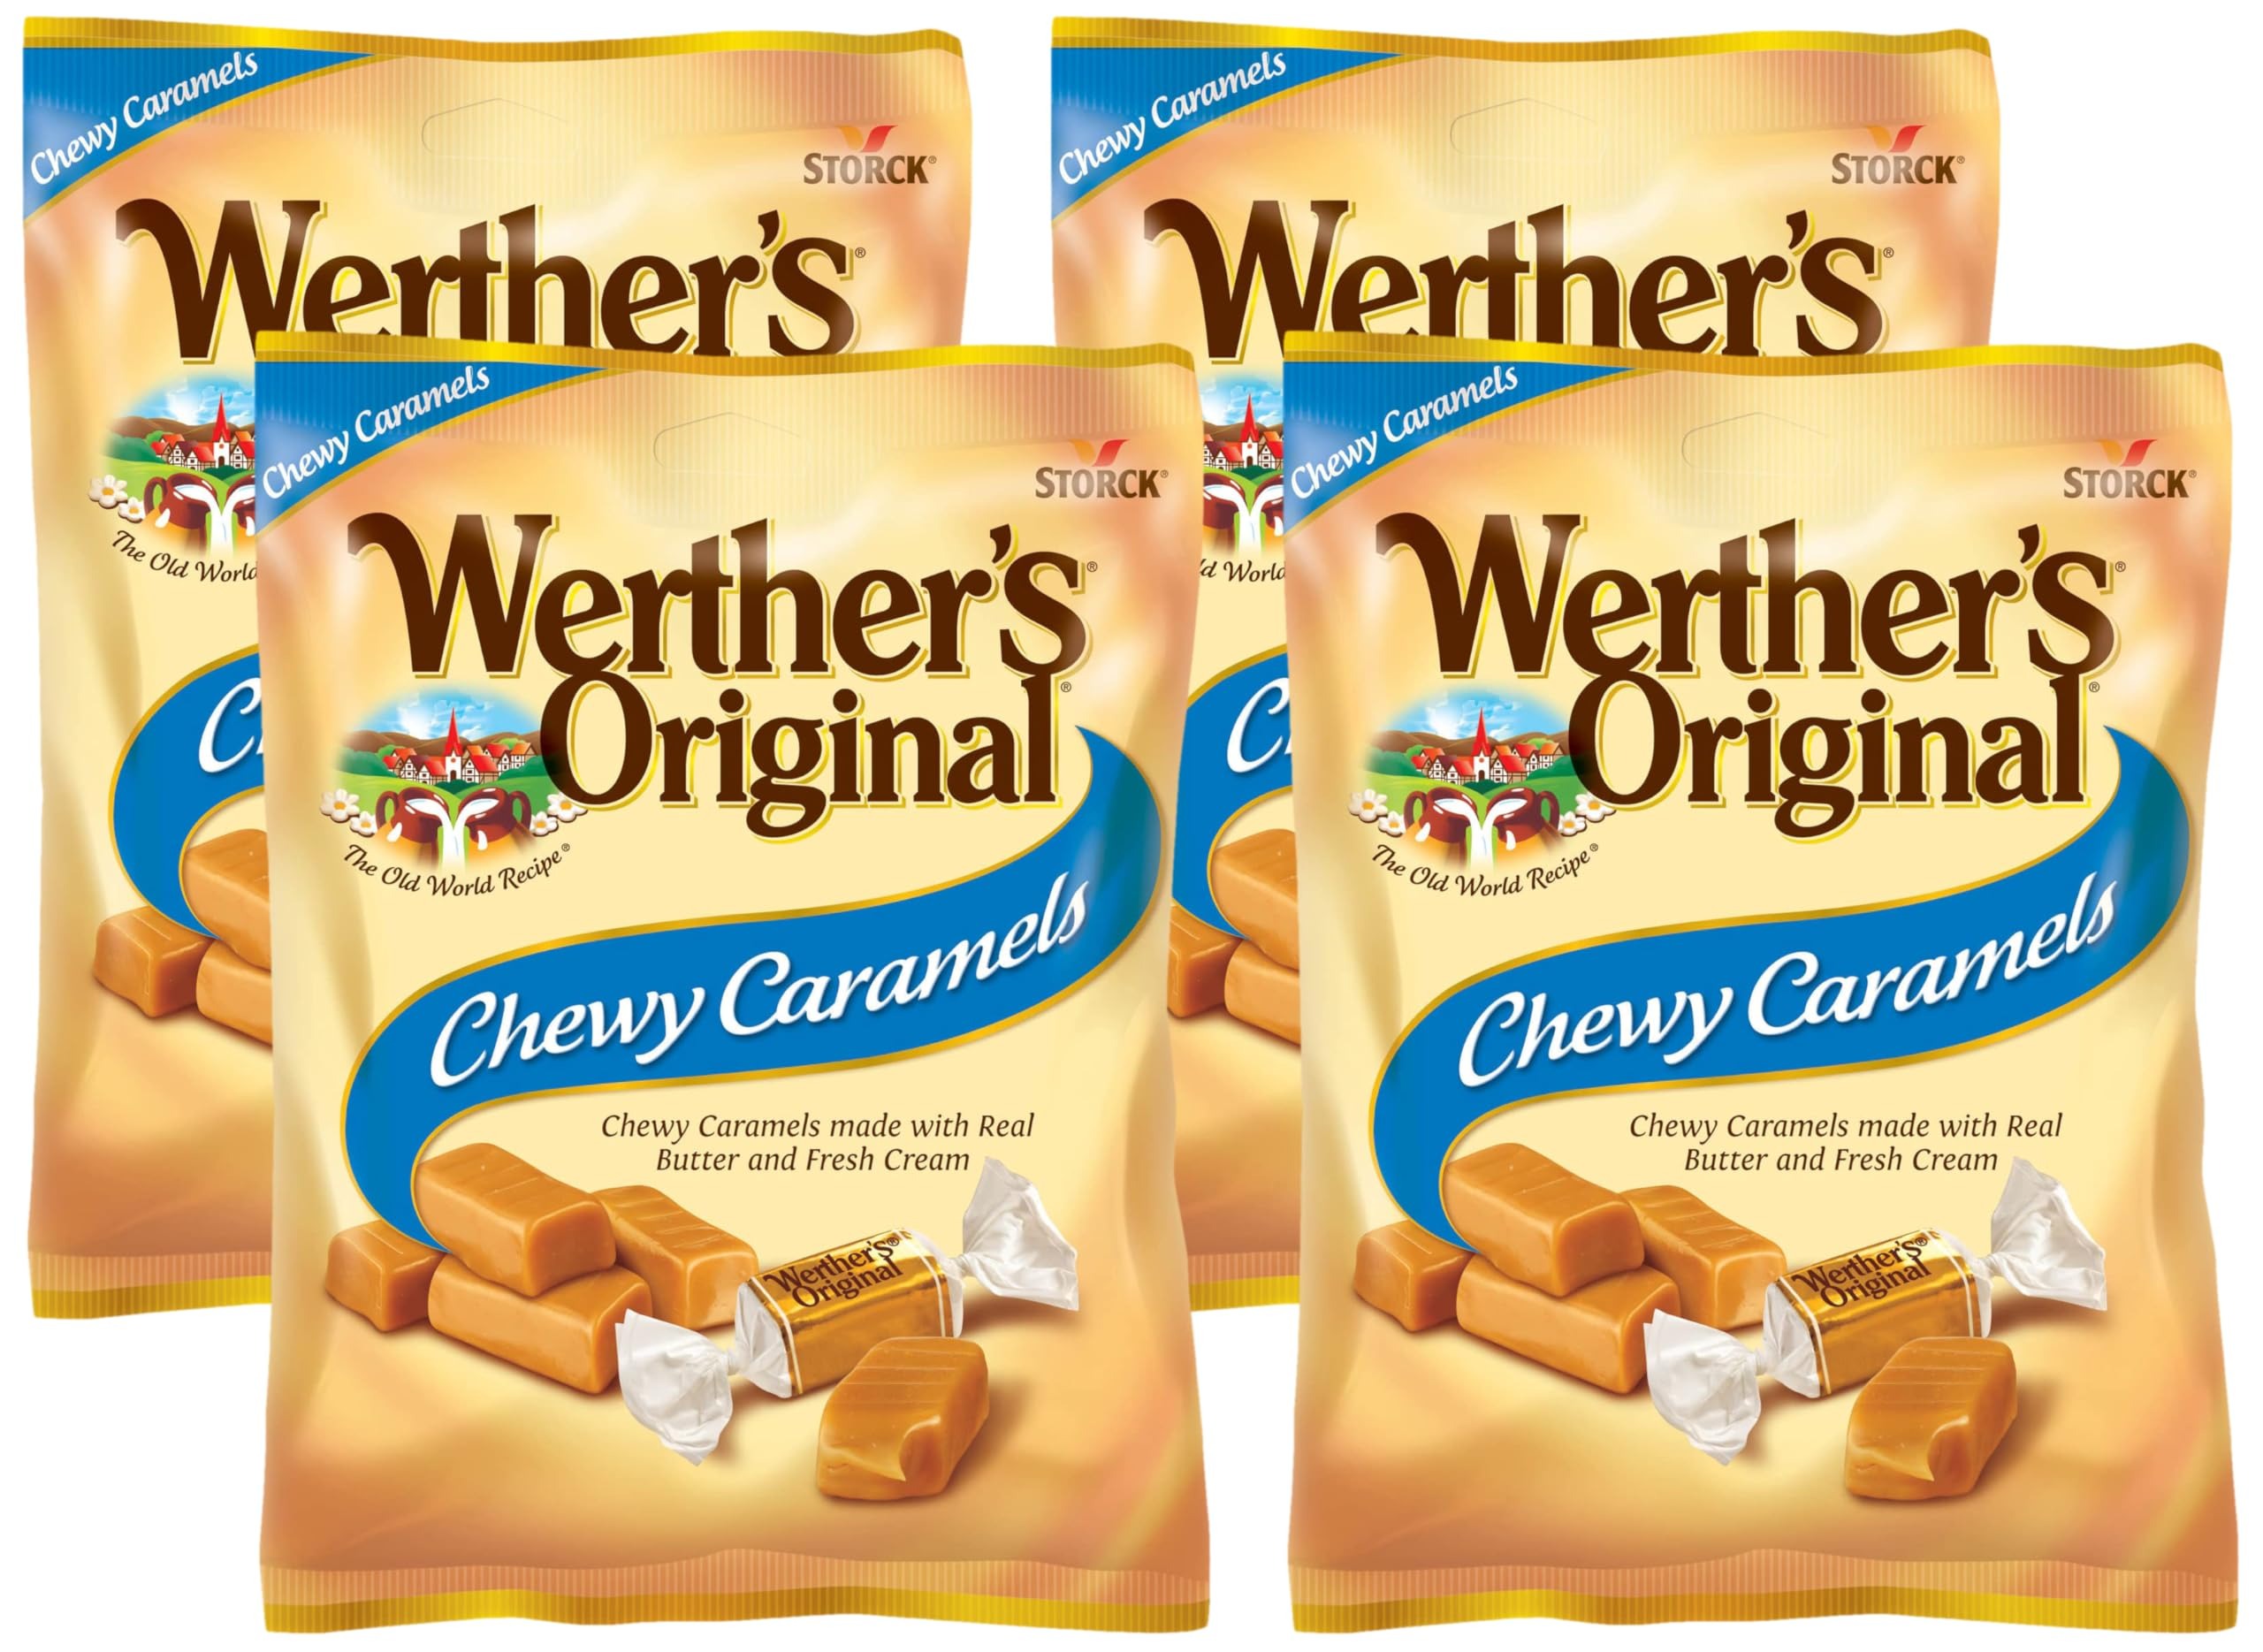
Item Name: Werther's Original Chewy Caramel Candy, 2.4 Oz Bags (Pack of 48)
Bullet Point 1: The below information is per pack only
Bullet Point 2: Twelve 2.4 oz. bags of our delightfully chewy and long-lasting caramels.
Bullet Point 3: Werther's Chewy caramel candies are an irresistibly chewy way to enjoy the classic Werther's caramel flavor.
Bullet Point 4: Individually wrapped caramels perfect for sharing...or not.
Bullet Point 5: Made with real butter and fresh cream, for a smooth taste that is one of a kind.
Bullet Point 6: Werther's Originals are available in a range of flavors and in hard, soft, and chewy varieties as well as sugar-free and caramel popcorn.
Value: 115.2
Unit: Ounce

Price: 20.31